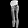
Label: Trouser